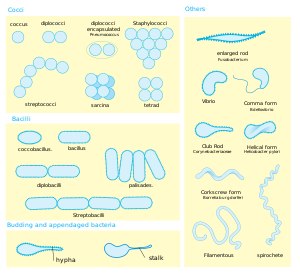
Bakterier / Morfologi
Diagram over opdelingen af bakterier efter deres form.
"Bakterier er éncellede mikroskopiske organismer uden cellekerner eller andre organeller, dvs. at arvemassen i cellen ikke er adskilt fra resten af cellen af en kernemembran. Bakterier regnes til prokaryoterne, dvs. ""før kerne"", som også omfatter arkæer. De klassificeres i dag som to selvstændige domæner, mens eukaryoterne udgør et tredje domæne.